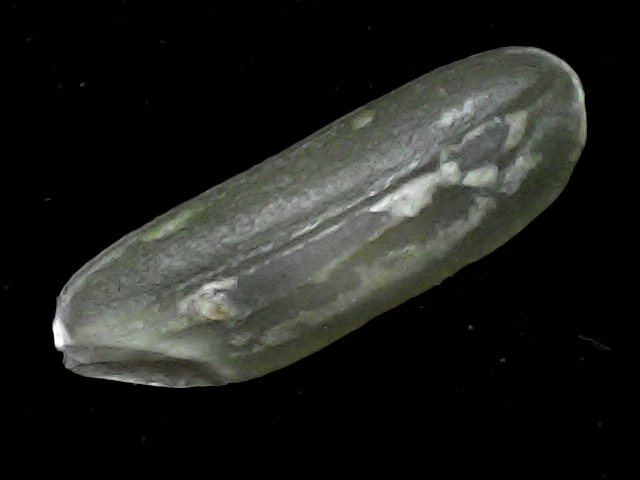
Rice variety: BR23